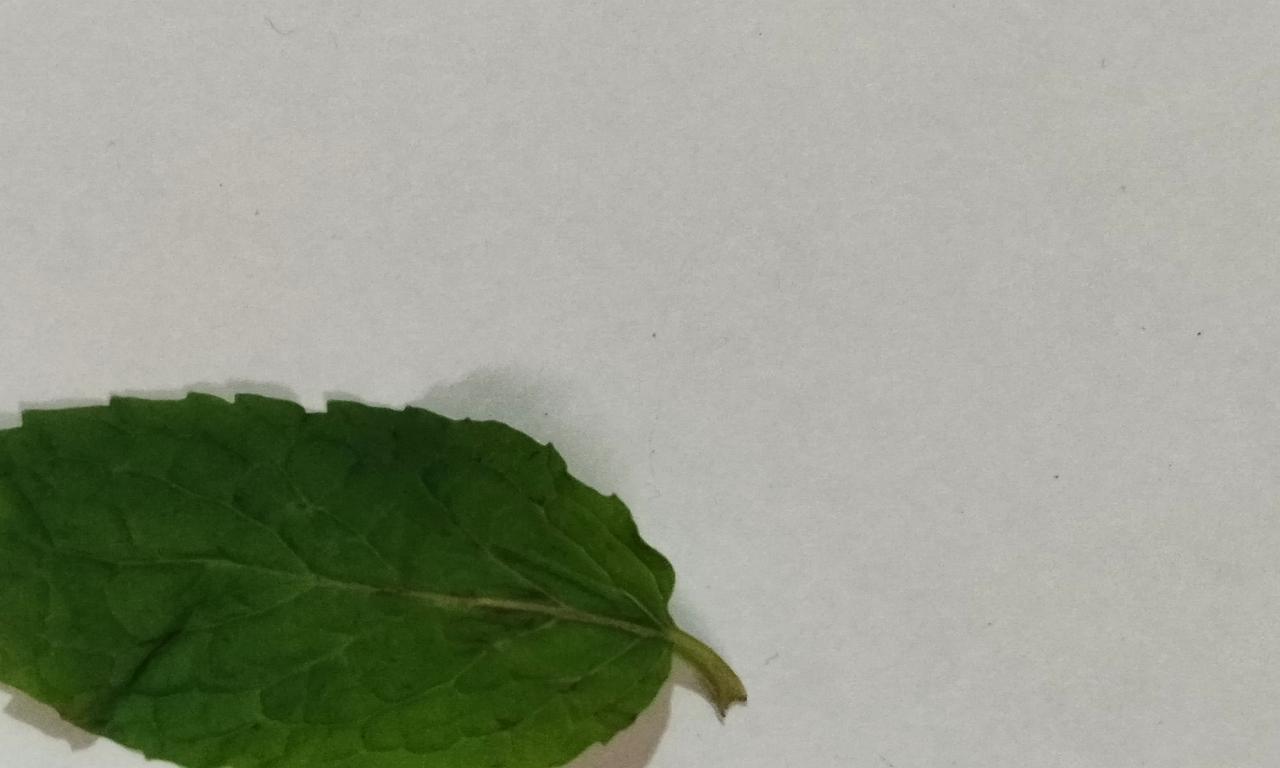
Label: Fresh